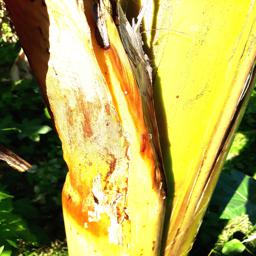
Label: PSEUDOSTEM WEEVIL